Ayot St Lawrence

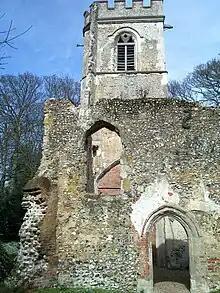
The old Norman church, in March 2010

Field Marshal Frederick Rudolph Lambart, 10th Earl of Cavan (1865–1946), a British Army officer and Chief of the Imperial General Staff, is buried in the churchyard.